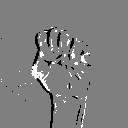
ASL letter: s